Narai

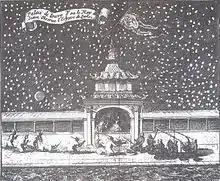
King Narai observes a lunar eclipse with French Jesuits at Lopburi, 1685

Although Catholic missions had been present in Ayutthaya as early as 1567 under Portuguese Dominicans, King Narai's reign saw the first concerted attempt to convert the monarch to Catholicism under the auspices of French Jesuits who were given permission to settle in Ayutthaya in 1662. The conversion attempt ultimately failed and arguably backfired but Catholics were to remain in Siam up to the present day.